Christianity in Wales

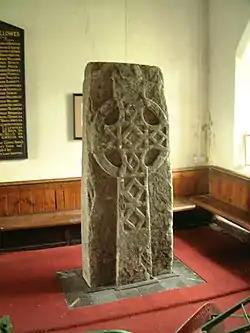
St. Meilig's Cross, Llowes, Powys. One side of this 'Celtic cross' was carved in the 7th century and the other side was carved in the 11th century.

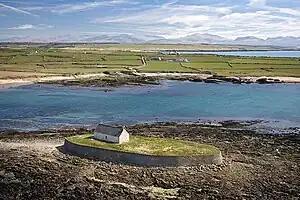
12c St Cwyfan's Church, Llangwyfan

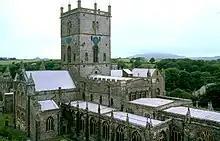
A monastic community was founded by Saint David at what is now St Davids. The present building of St Davids Cathedral was started in 1181.

The Age of the Saints in the 6th and 7th centuries was marked by the establishment of monastic settlements throughout the country, by religious leaders such as David, Illtud, Padarn, and Teilo. This was the period when the Welsh developed a shared national identity, arising from their language and religious beliefs. Welsh bishops refused to co-operate with Augustine's mission to the Anglo-Saxons. However, a combination of Celtic Christianity's reconciliation with Rome and conquest of Wales by Edward I meant that from the Middle Ages until 1920, the Welsh dioceses were part of the Province of Canterbury – in communion with Rome until the Reformation.